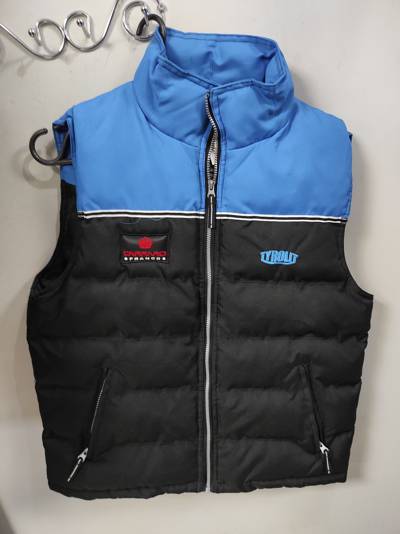
Waste category: clothes